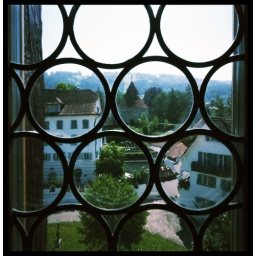
A view through a crown glass window-pane of the castle in Zug